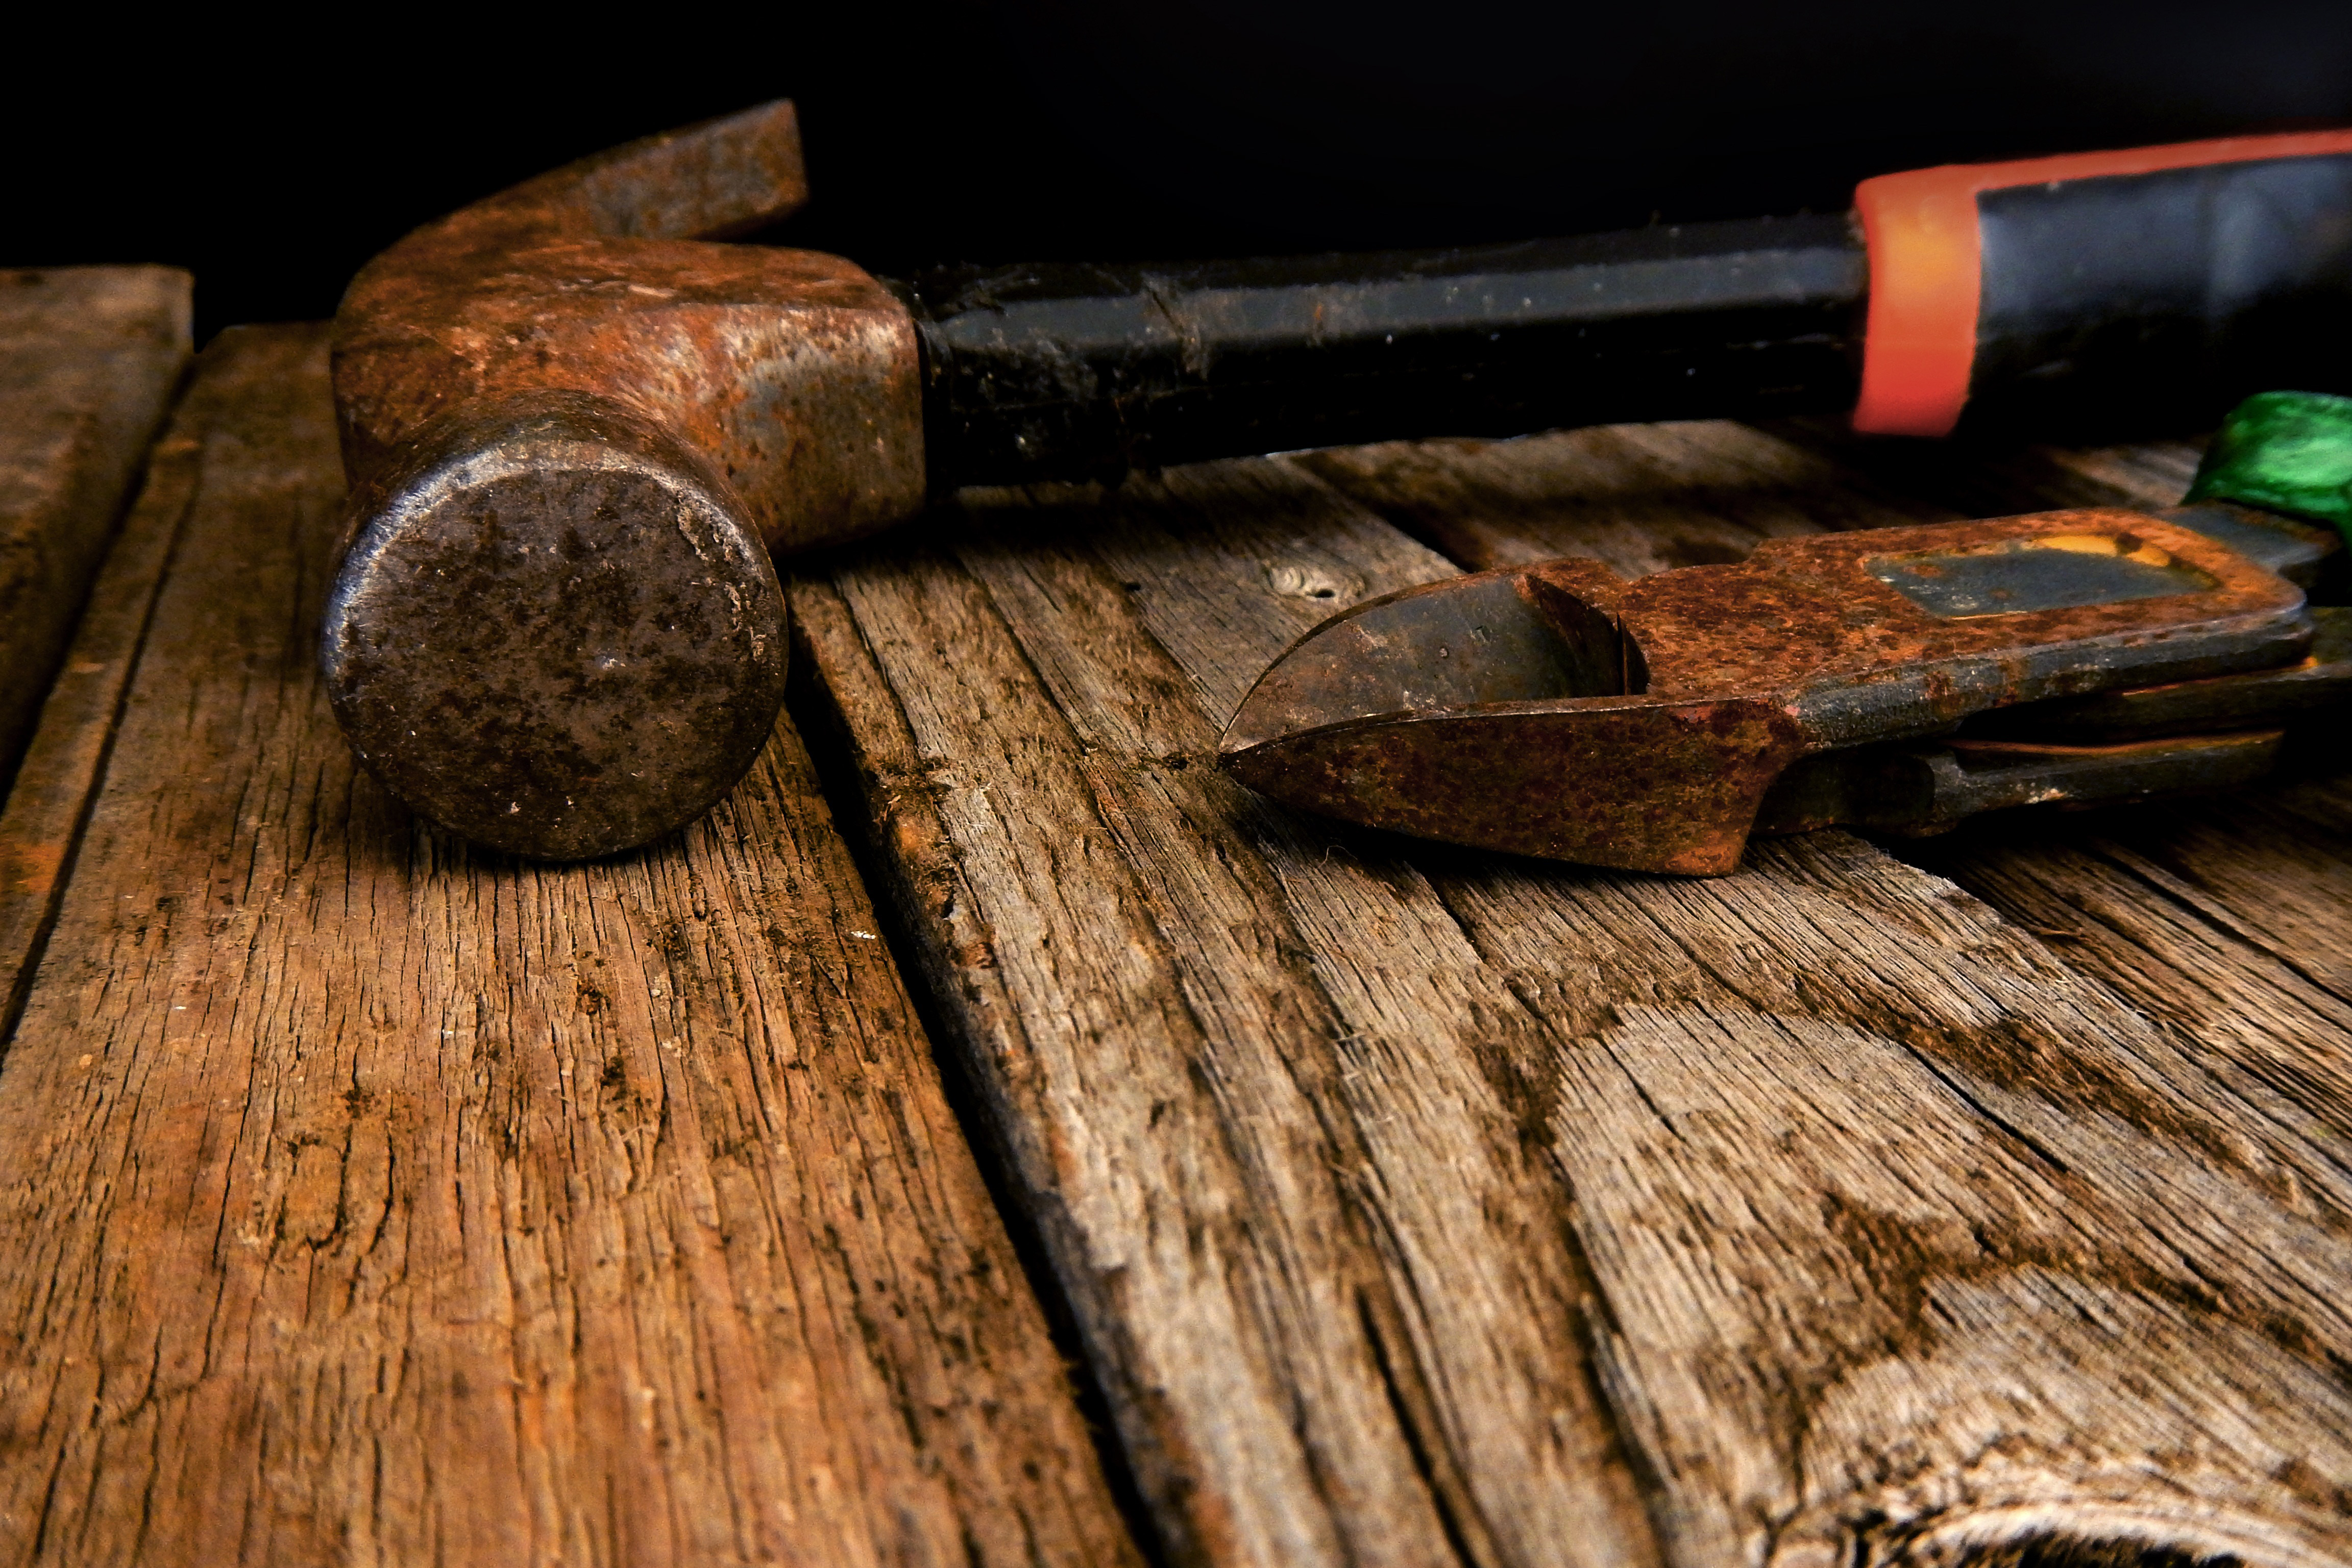
wood, antique tool, rust, hammer, mallet, nail, still life photography, rusty nail, hardwood, tool